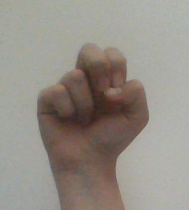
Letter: gaaf